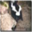
Label: skunk